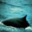
Label: whale